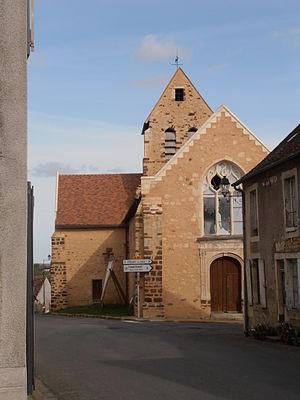
Vue d'ensemble de l'église
Cet article recense les monuments historiques de l'arrondissement de La Flèche, dans le département de la Sarthe, en France.
Saint-Christophe-en-Champagne est une commune française, située dans le département de la Sarthe en région Pays de la Loire, peuplée de 209 habitants.
La liste des églises de la Sarthe recense de la manière la plus complète possible les églises, cathédrale et basilique situées dans le département français de la Sarthe.